Mongol Empire

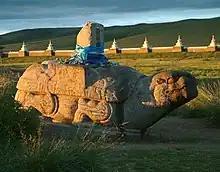
A stone turtle at the site of the Mongol capital, Karakorum.

Following the Great Khan Ögedei's death in 1241, and before the next kurultai, Ögedei's widow Töregene took over the empire. She persecuted her husband's Khitan and Muslim officials and gave high positions to her own allies. She built palaces, cathedrals, and social structures on an imperial scale, supporting religion and education. She was able to win over most Mongol aristocrats to support Ögedei's son Güyük. But Batu, ruler of the Golden Horde, refused to come to the kurultai, claiming that he was ill and that the climate was too harsh for him. The resulting stalemate lasted more than four years and further destabilized the unity of the empire.